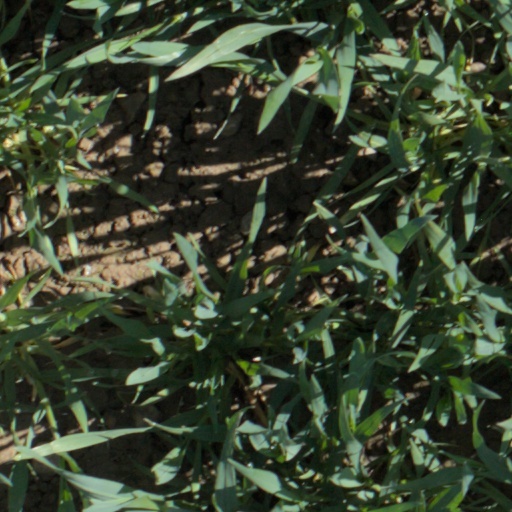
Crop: wheat